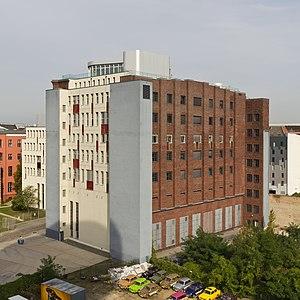
Le E-Werk est une discothèque de Berlin située dans une ancienne station électrique près de Checkpoint Charlie.